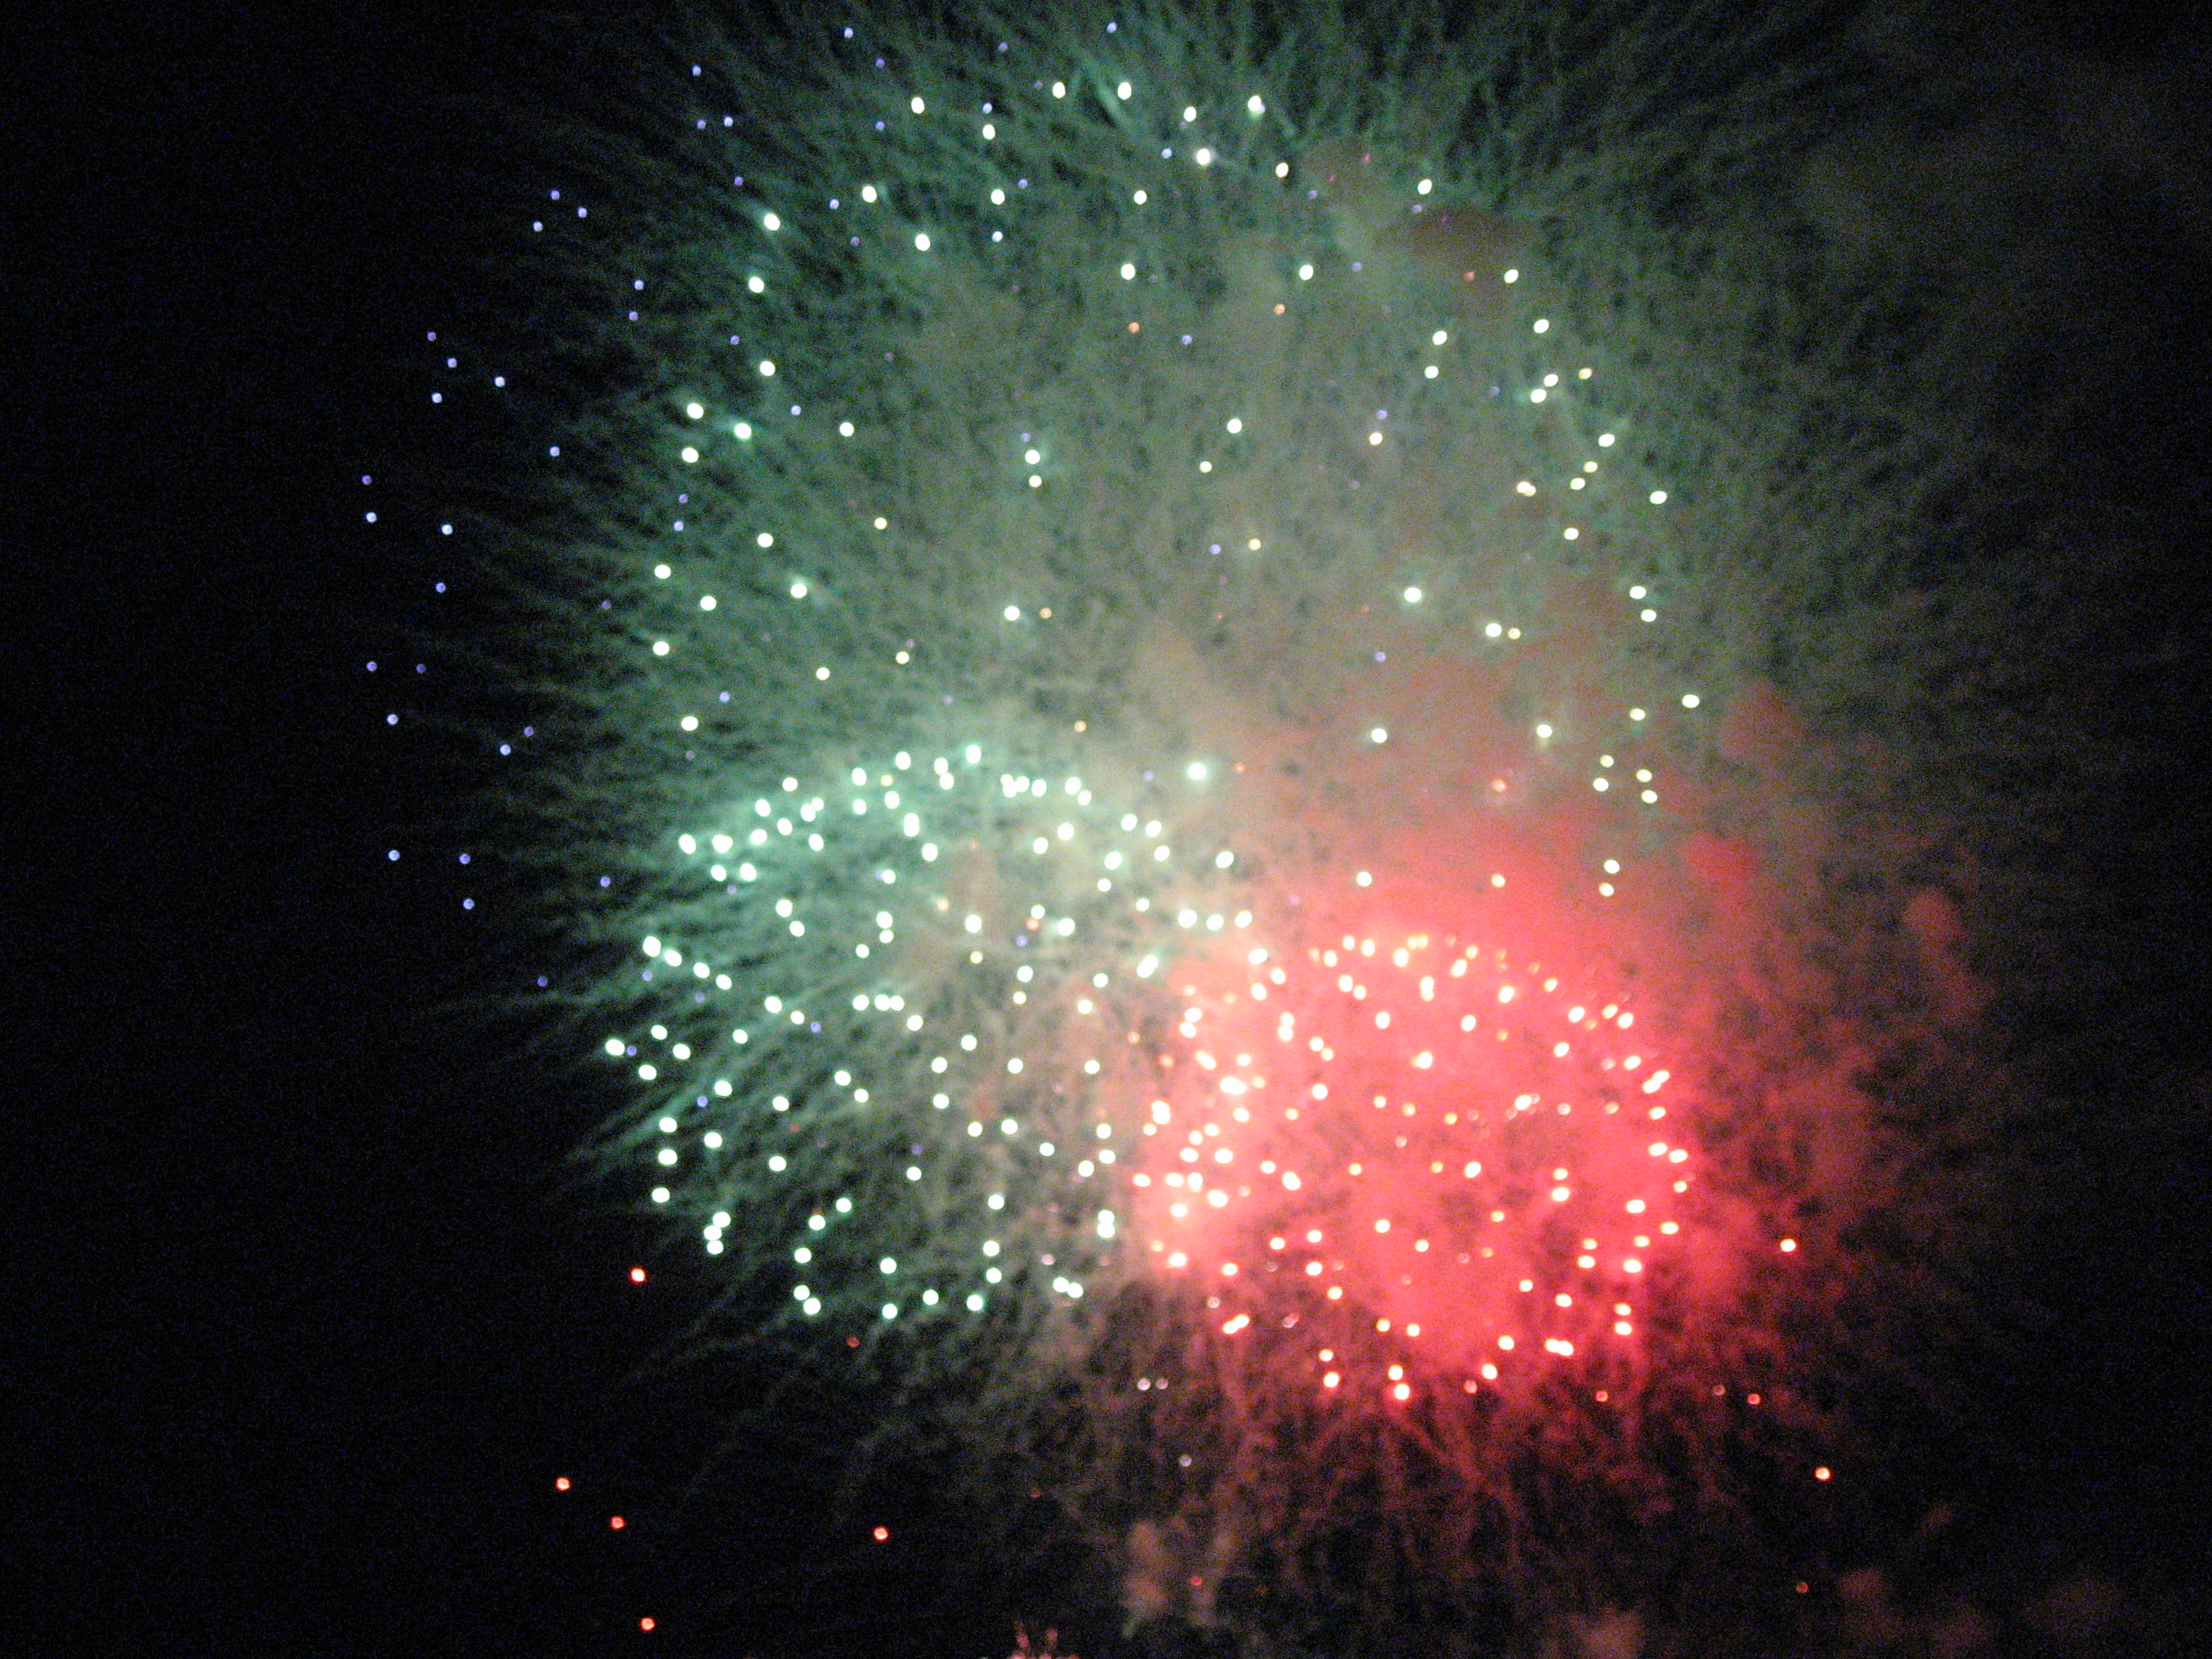
natural, fireworks, new years day, midnight, holiday, event, darkness, night, diwali, new year's eve, sky, festival, fete, new year, recreation, space, world, independence day